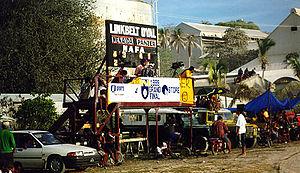
Le Linkbelt Oval est un stade de la République de Nauru située dans l'océan Pacifique, au nord-est de l'Australie.